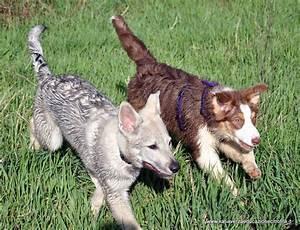
dog